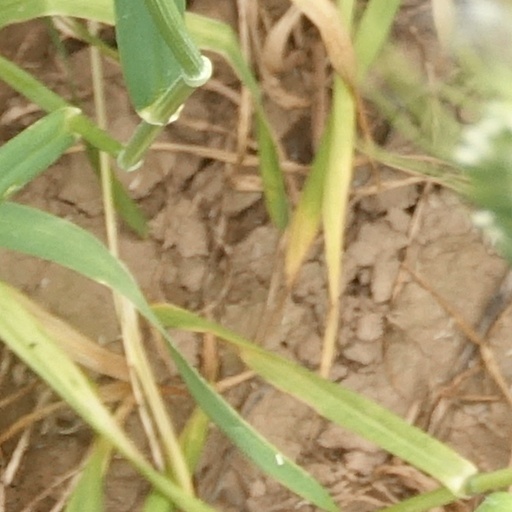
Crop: wheat